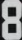
Number: 8